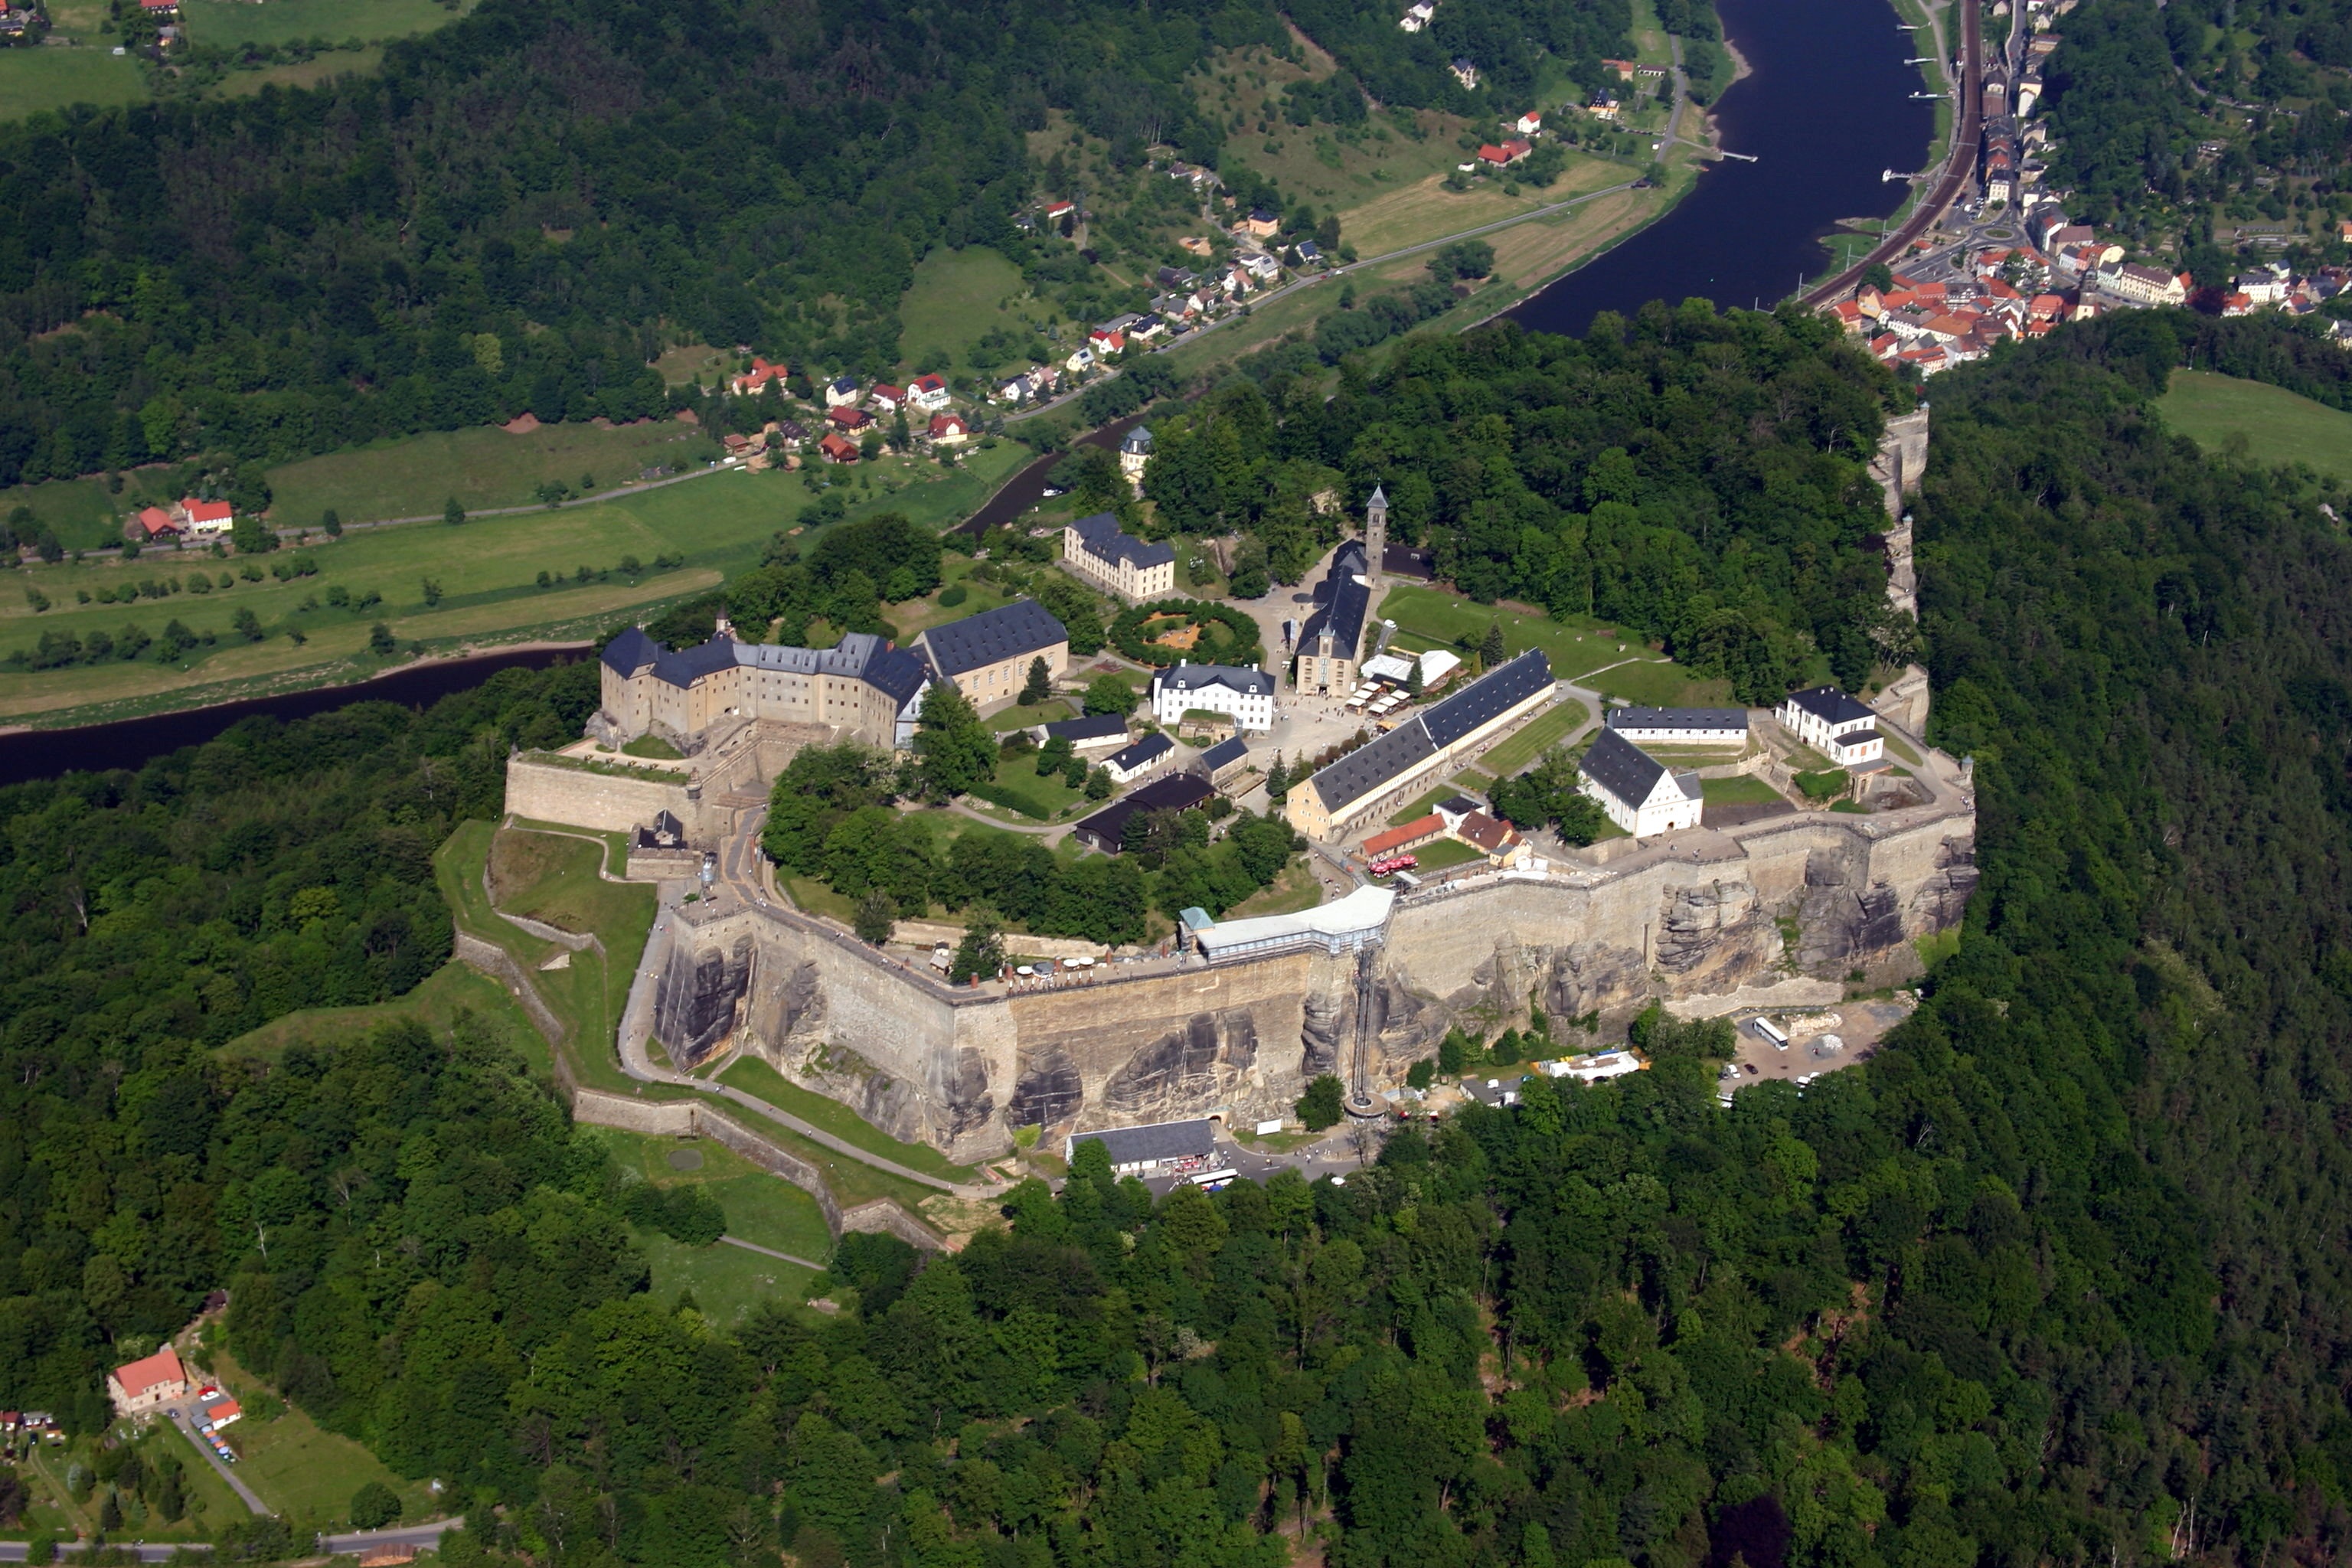
photography, mansion, town, building, village, castle, fortification, aerial view, fortress, monastery, germany, estate, castel, k nigstein, saxon switzerland, bird's eye view, aerial photography, residential area